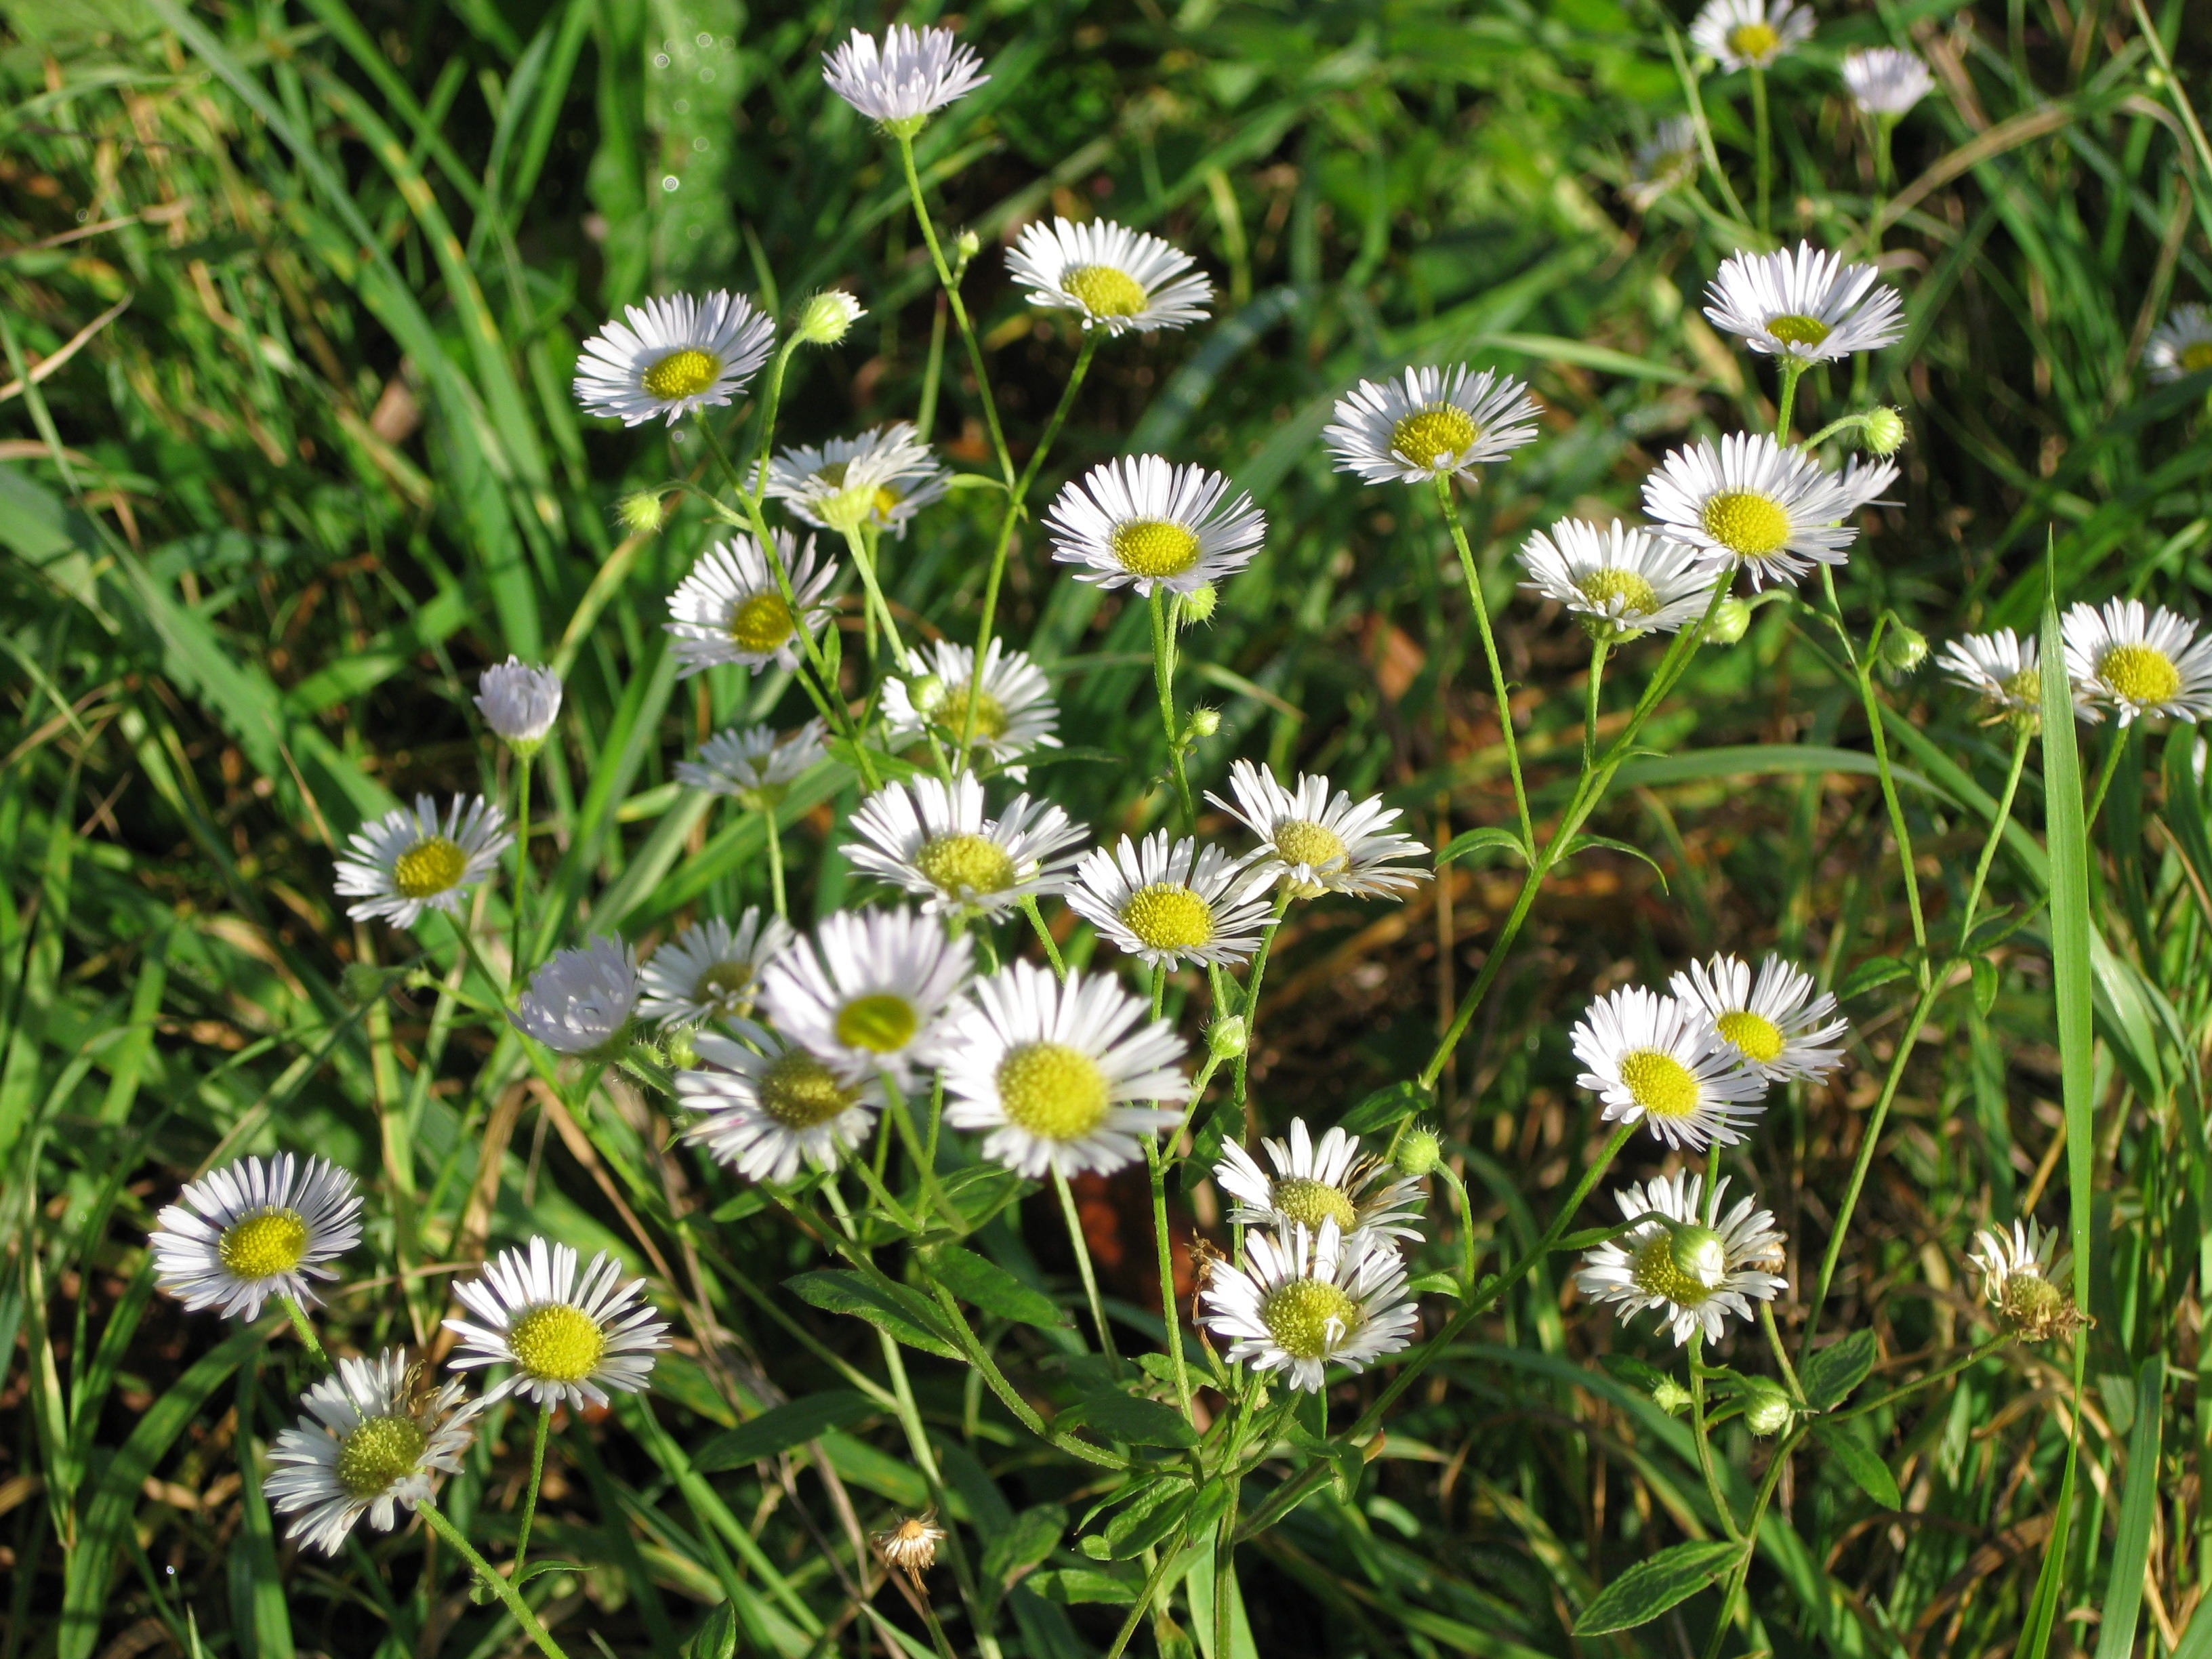
plant, white, meadow, prairie, flower, daisy, herb, botany, flora, wild flower, wildflower, pointed flower, aster, flowering plant, daisy family, oxeye daisy, land plant, chamaemelum nobile, marguerite daisy, tanacetum parthenium